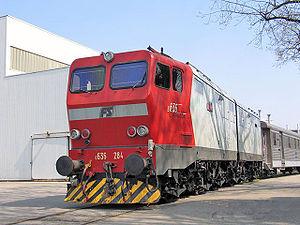
La liste ci-dessous est une liste la plus exhaustive possible des moyens de traction connus qui ont circulé et/ou qui circulent actuellement sur le réseau ferré italien, réseau public national, privé ou en concession.
Les locomotives FS E.636 sont une des séries de locomotives électriques les plus connues en dotation des chemins de fer italiens.